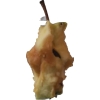
Label: apples